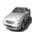
Label: automobile